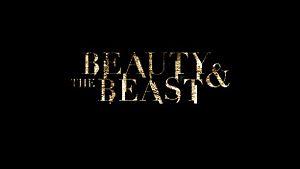
Cet article présente les vingt-deux épisodes de la première saison de la série télévisée américaine Beauty and the Beast.
Cet article présente les vingt-deux épisodes de la deuxième saison de la série télévisée américaine Beauty and the Beast.
Beauty and the Beast est une série télévisée américaine en 70 épisodes de 42 minutes créée par Jennifer Levin et Sherri Cooper, diffusée simultanément entre le 11 octobre 2012 et le 15 septembre 2016 sur The CW aux États-Unis et au Canada, sur la chaîne Showcase.